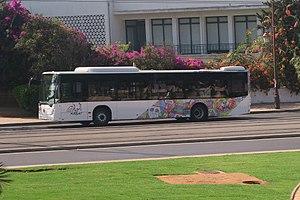
Rabat est la capitale du Maroc.